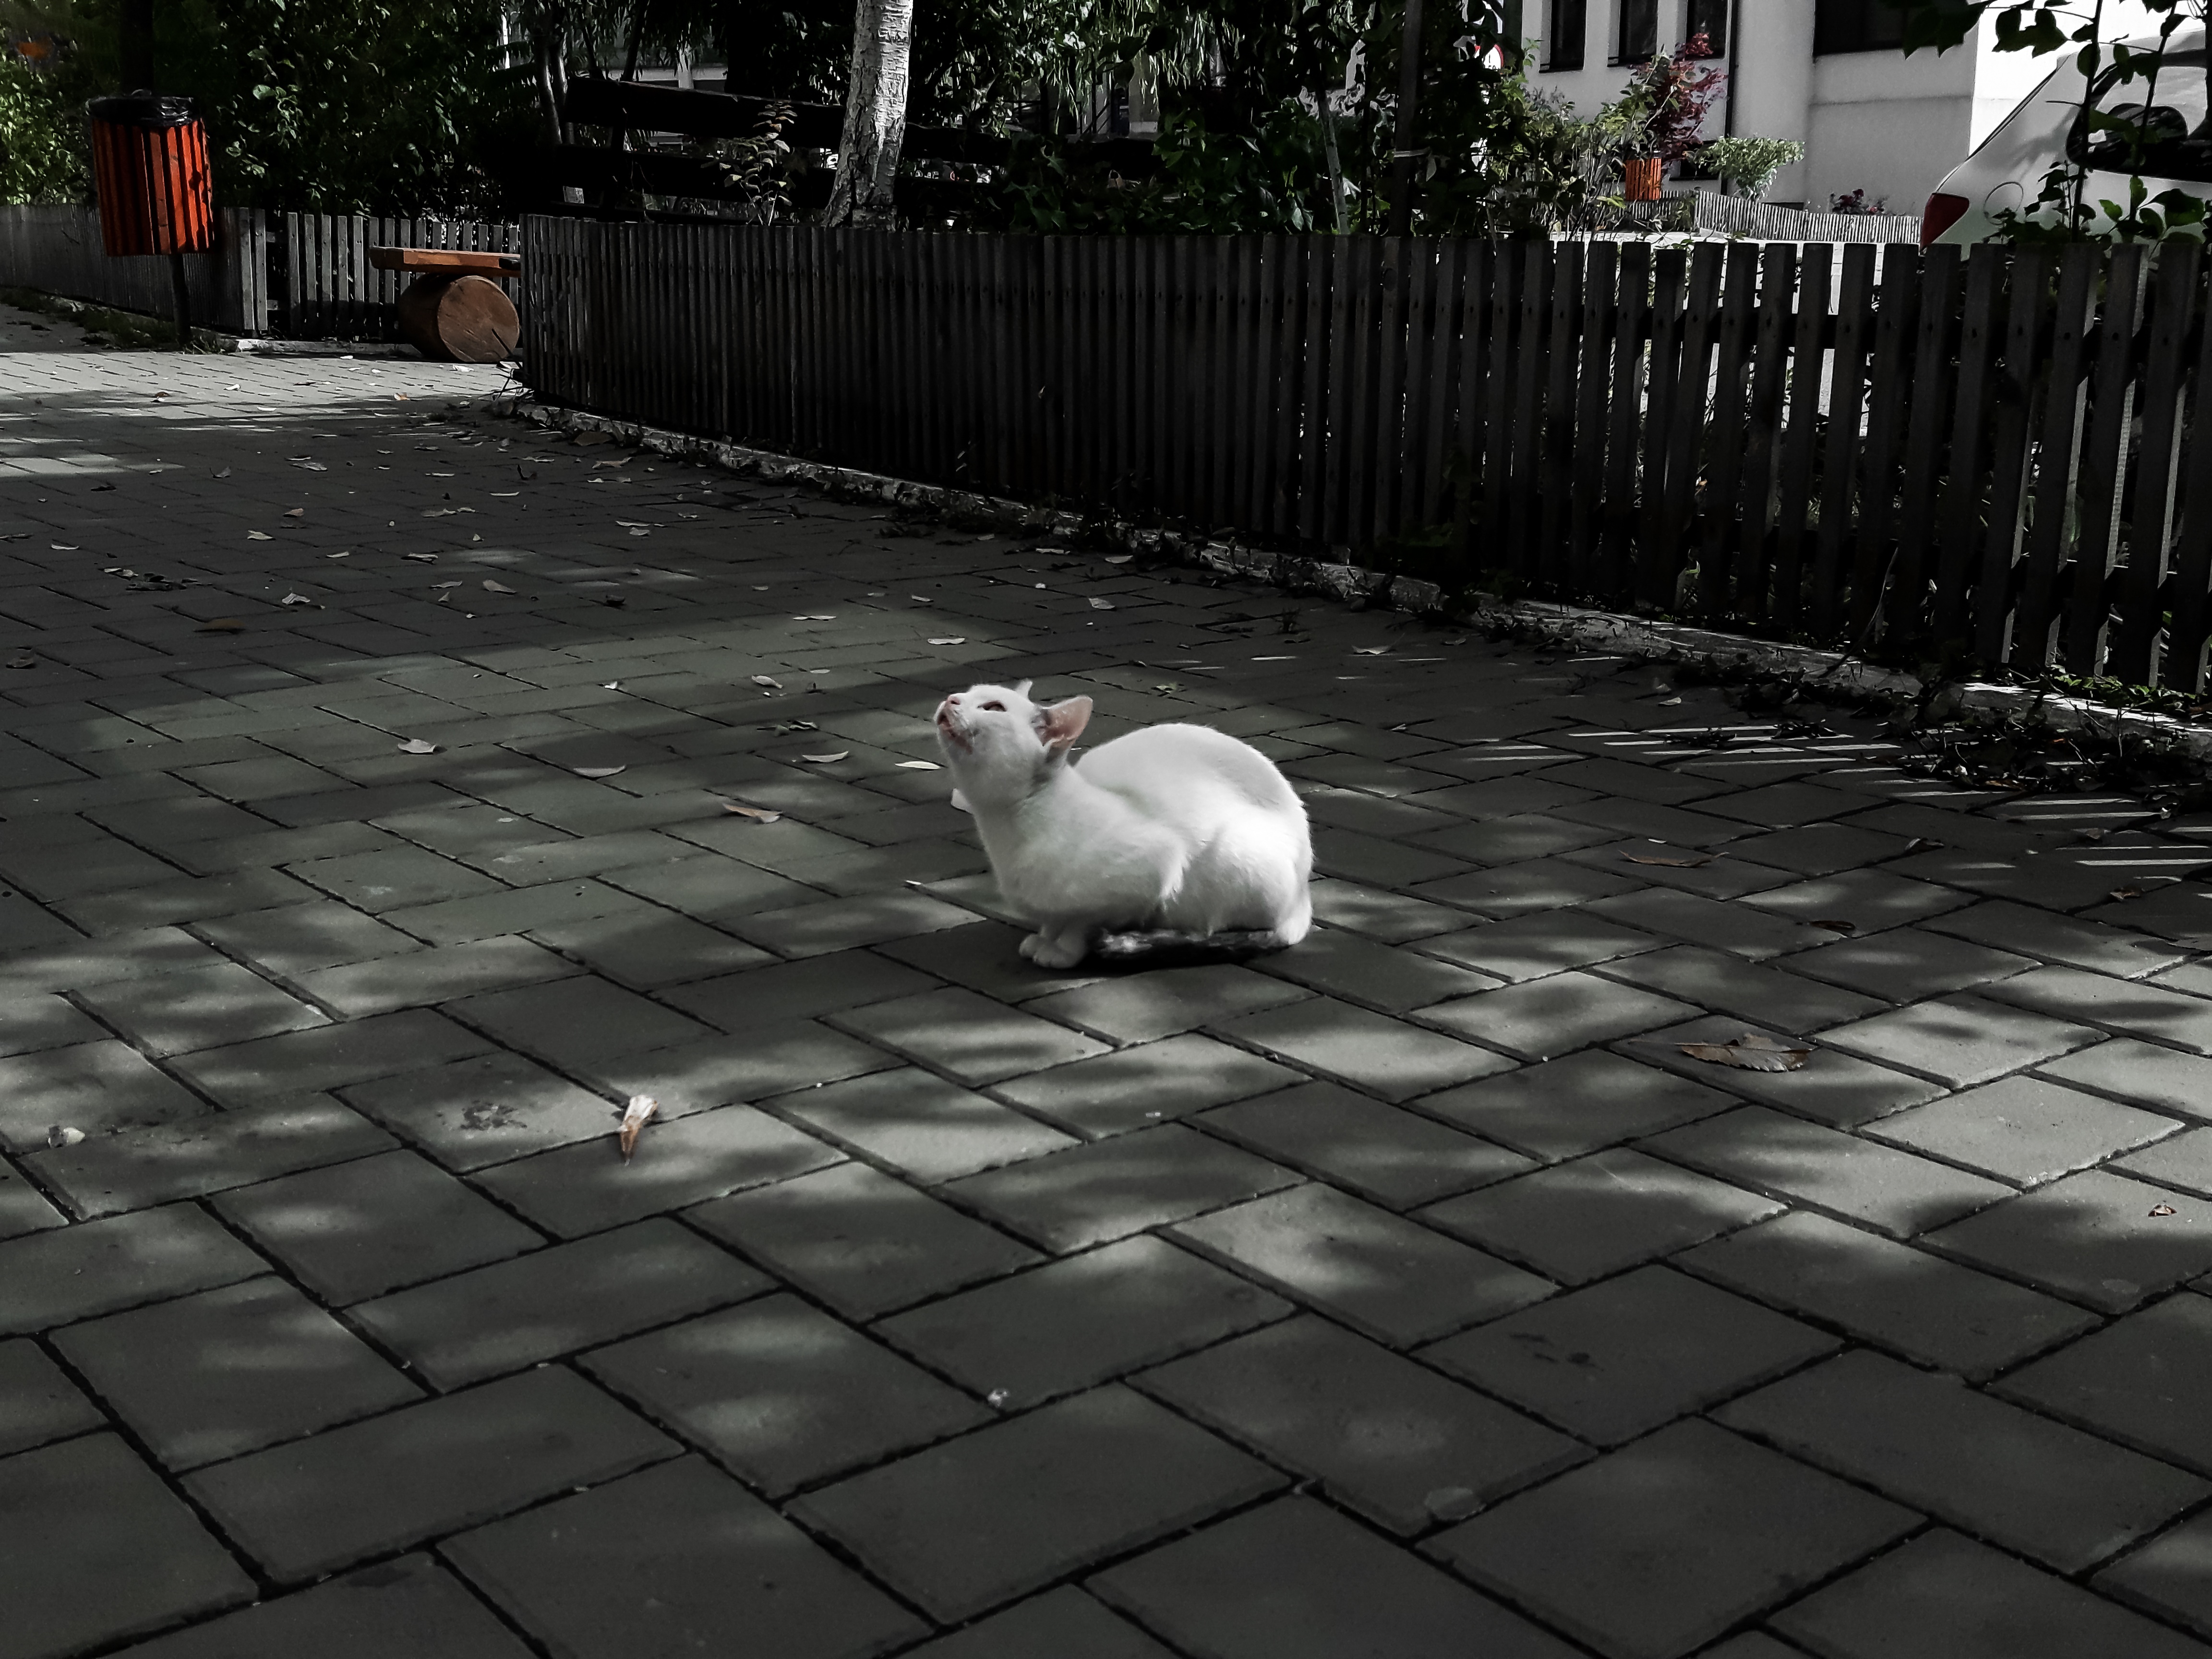
road, street, dog, cat, mammal, black, monochrome, screenshot, flooring, road surface, dog like mammal, human positions